Stuyvesant Town–Peter Cooper Village

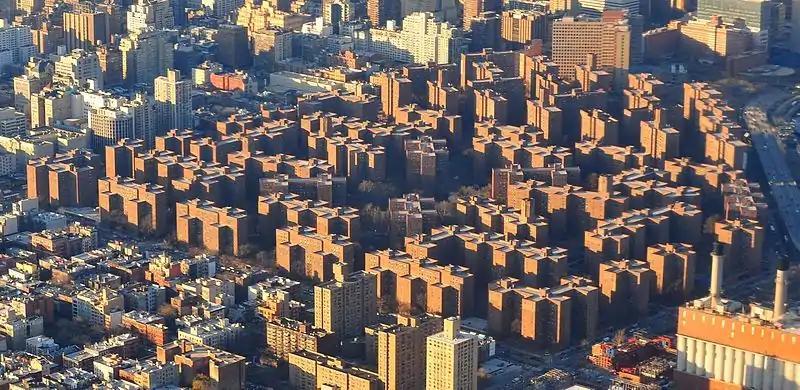
Stuyvesant Town (bottom and left) and Peter Cooper Village (top and right) as seen from the air over the East River looking northwest (2012)

In 1842, one gas storage tank at East 23rd Street and the river was erected, quickly followed by the construction of other gas tanks, and by the late 19th century, the site of the complex had become known as the "Gashouse District" because of the many gas storage tanks owned by Consolidated Gas Company that dominated the streetscapes. The tanks, which sometimes leaked, made the area undesirable to live in, as did the Gas House Gang and other predators who operated in the area.